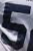
Number: 5